Worthington-Simpson

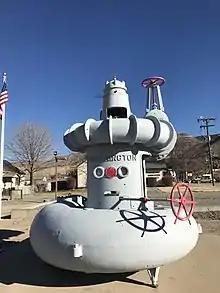
Worthington Irrigation Pump

Worthington-Simpson built a horizontal engine with gear drive for Eastbury Station of the Watford Waterworks in 1920.